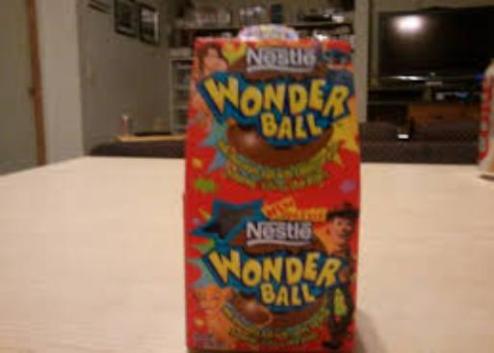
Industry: Leisure